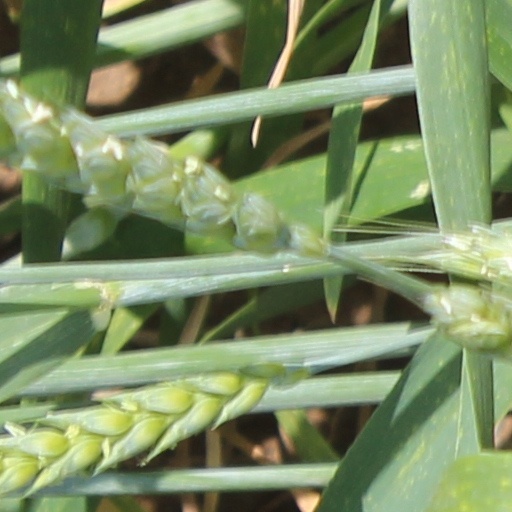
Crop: wheat